Sheriff of Nottingham (position)

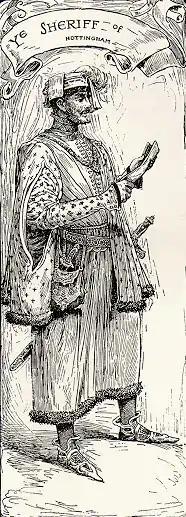
An illustration of the Sheriff of Nottingham from "Bold Robin Hood and His Outlaw Band: Their Famous Exploits in Sherwood Forest". Louis Rhead. New York: Blue Ribbon Books, 1912

The Sheriff of Nottingham was historically the office responsible for enforcing law and order in Nottingham and bringing criminals to justice. For years the post has been directly appointed by the Lord Mayor of Nottingham and in modern times, with the existence of the police force, the position is entirely ceremonial and sustained to boost tourism due to the legendary connection with the fictional Sheriff of Nottingham in the tales of Robin Hood. However, the historical position goes back to Anglo-Saxon times. The office is sometimes confused with that of the High Sheriff of Nottinghamshire (that office had previously existed, from 1068 until 1568, as Sheriff of Nottinghamshire, Derbyshire and the Royal Forests).